John Sanford Barnes

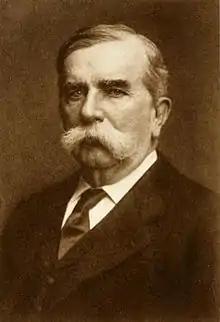

John Sanford Barnes (May 12, 1836 – November 22, 1911) was a United States Navy officer and businessman and naval historian.